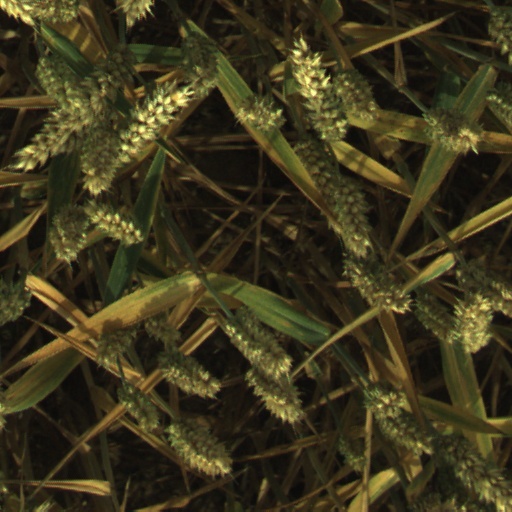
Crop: wheat